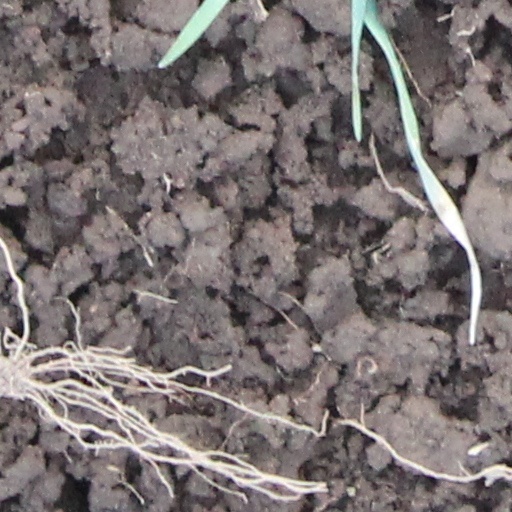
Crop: wheat